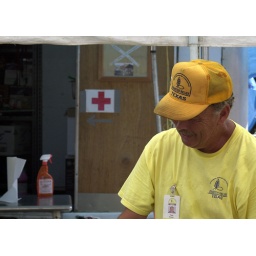
SBK worker with red cross in the background